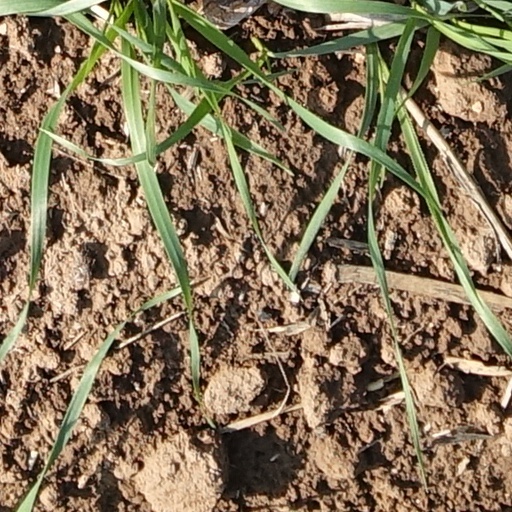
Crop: wheat